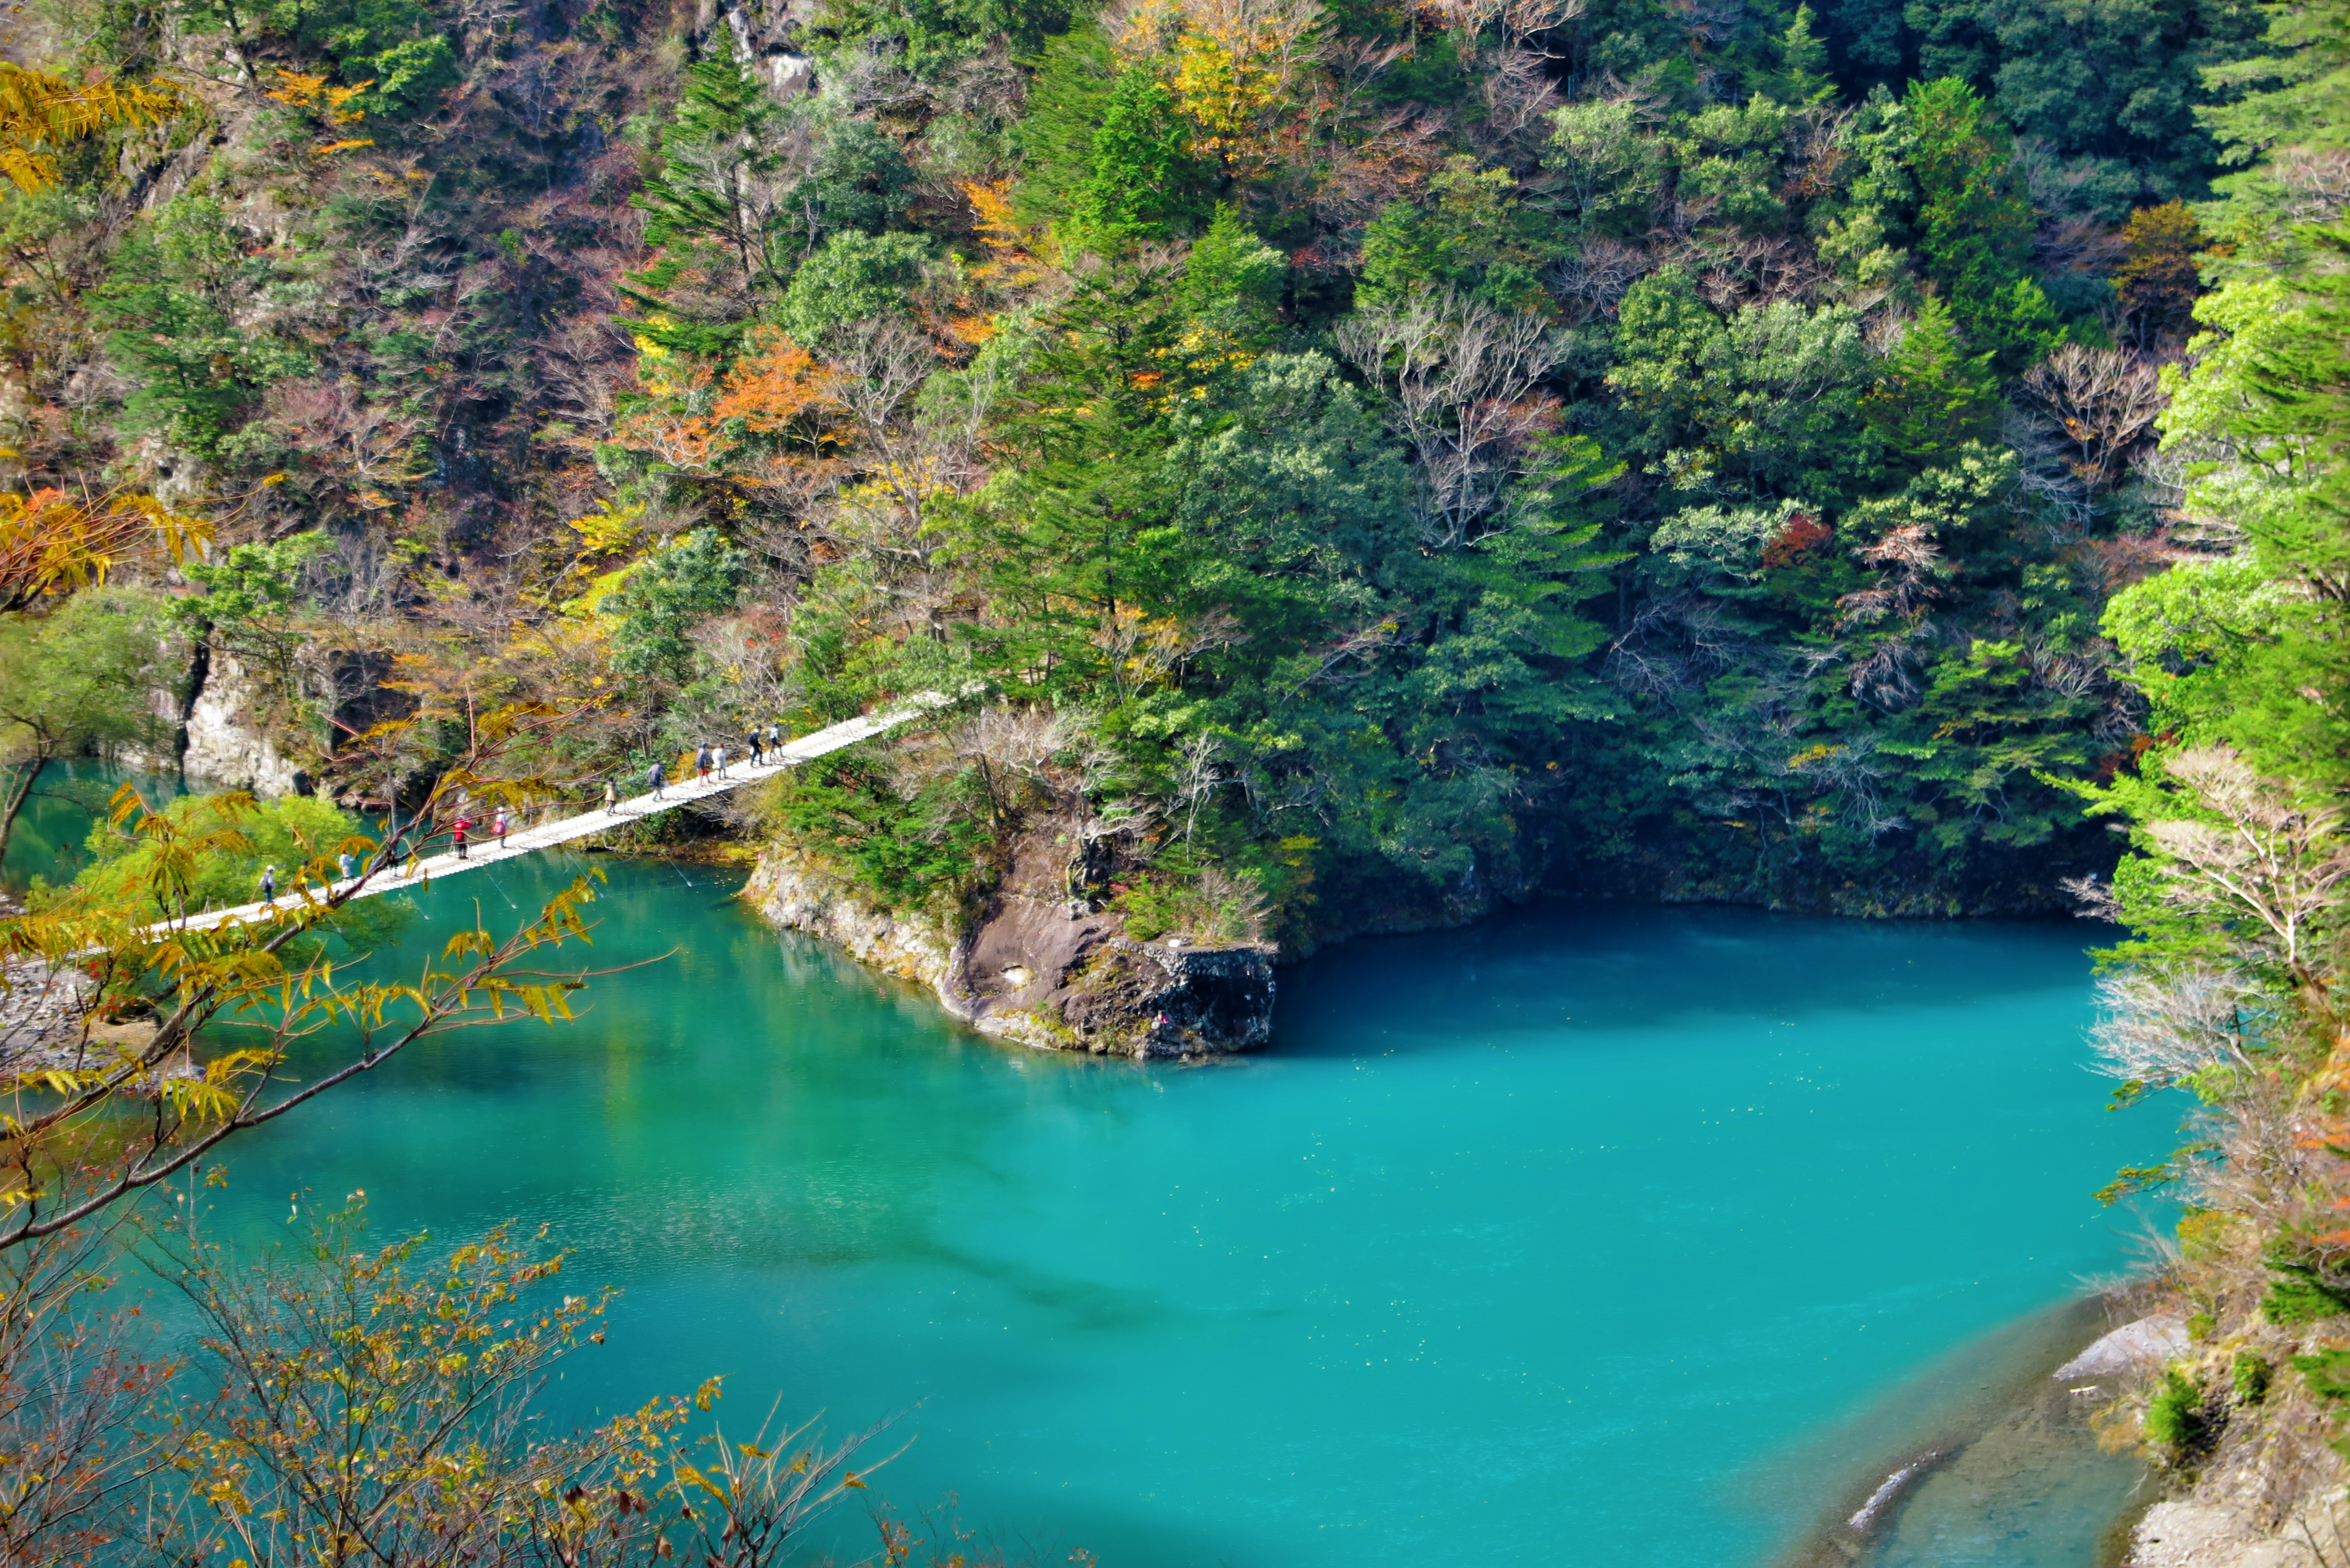
tree, water, nature, forest, people, bridge, lake, adventure, river, stream, scenic, reservoir, body of water, woods, exploration